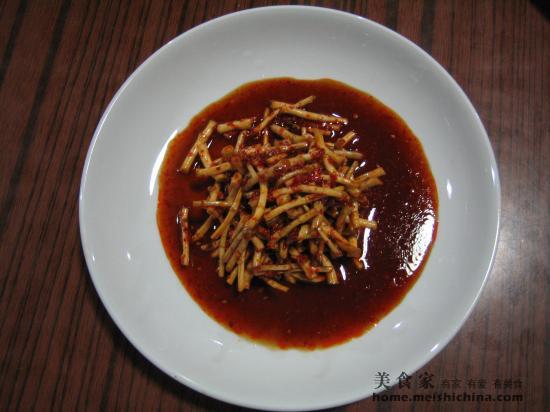
Label: trash